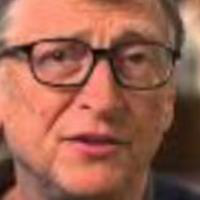
Age group: age 56-65